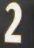
Number: 2